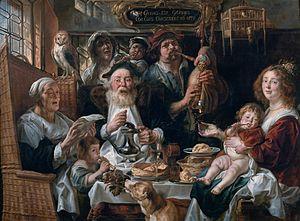
Les jeunes piaillent comme chantent les vieux est un tableau de Jacob Jordaens conservé au musée des beaux-arts de Valenciennes.